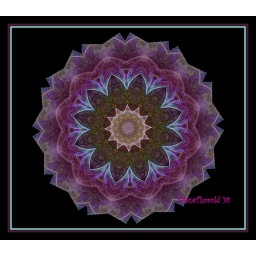
contemplating my navel - sitting under a twisted tree